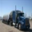
Label: truck